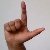
The image shows a hand gesture representing the letter 'L' in Indian Sign Language.